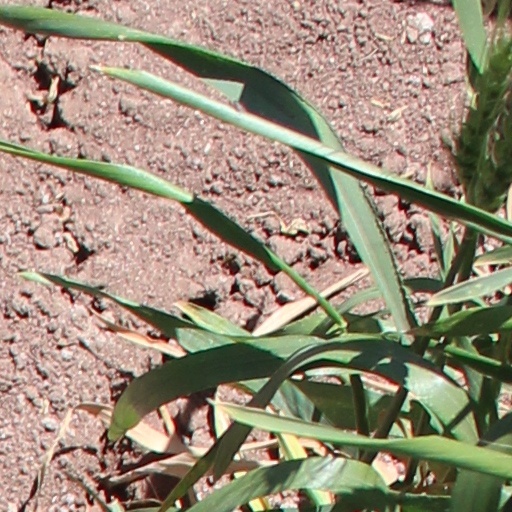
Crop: wheat